List of Delaware Fightin' Blue Hens men's basketball head coaches

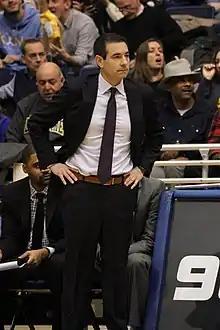
Martin Ingelsby, the current head coach of the Delaware Fightin' Blue Hens.

The following is a list of Delaware Fightin' Blue Hens men's basketball head coaches. There have been 24 head coaches of the Fightin' Blue Hens in their 118-season history.